Captaincy of Cumã

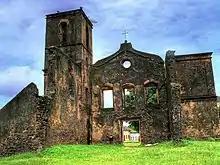
Ruins of the Mother Church of Saint Matthias, a symbol of Alcântara.The church was allegedly built in 1622 and struck by lightning in 1875, which caused the collapse of the roof and condemned its structure, although there is no historical consensus.

Until 1612, the region of the Captaincy of Cumã was inhabited by a group of villages called Tapuitapera. The French who arrived there, led by Daniel de La Touche, established friendships with these communities and built the first chapel a short time later. Between 1616 and 1618, the Portuguese began the process of occupying the region after the expulsion of the French. With the division of territories in the area, Tapuitapera became the seat of the Captaincy of Cumã.